Kristineberg, Oskarshamn

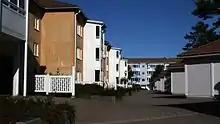
Apartment house on Arkitektvägen

Kristineberg is a City District in Oskarshamn, Kalmar County, Sweden. The population is 3,048 in 2013.